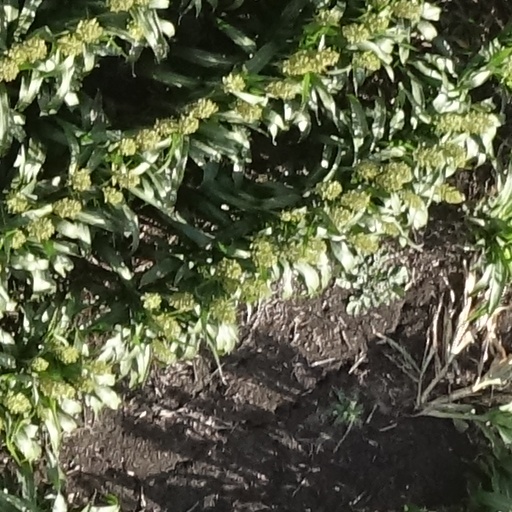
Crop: sorghum